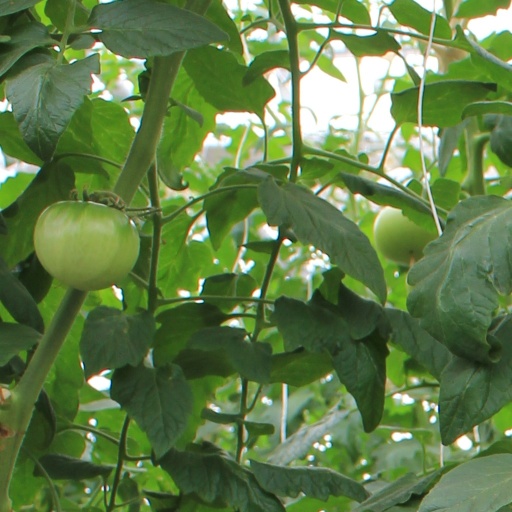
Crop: tomato